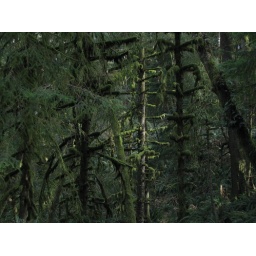
The forest in Ecola State Park stunningly, gorgeously green and mossy. I'm moments away from the Pacific Ocean.